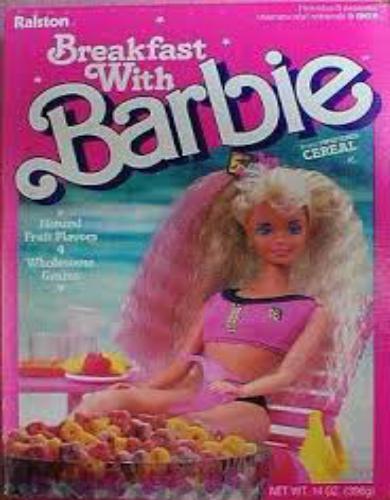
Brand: Breakfast with Barbie
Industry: Food